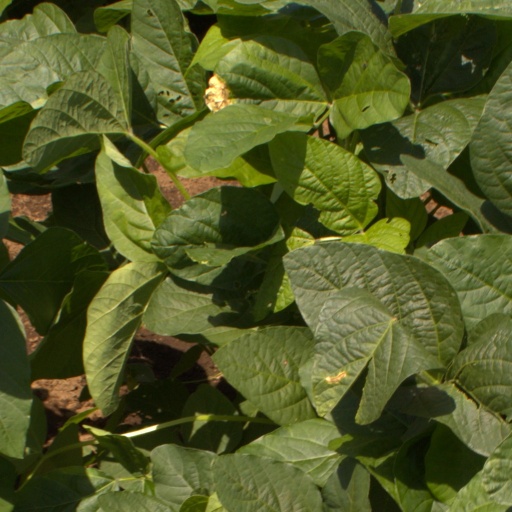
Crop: soybean